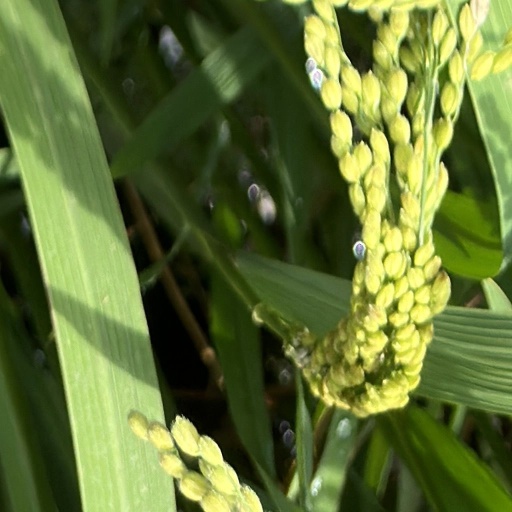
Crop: rice